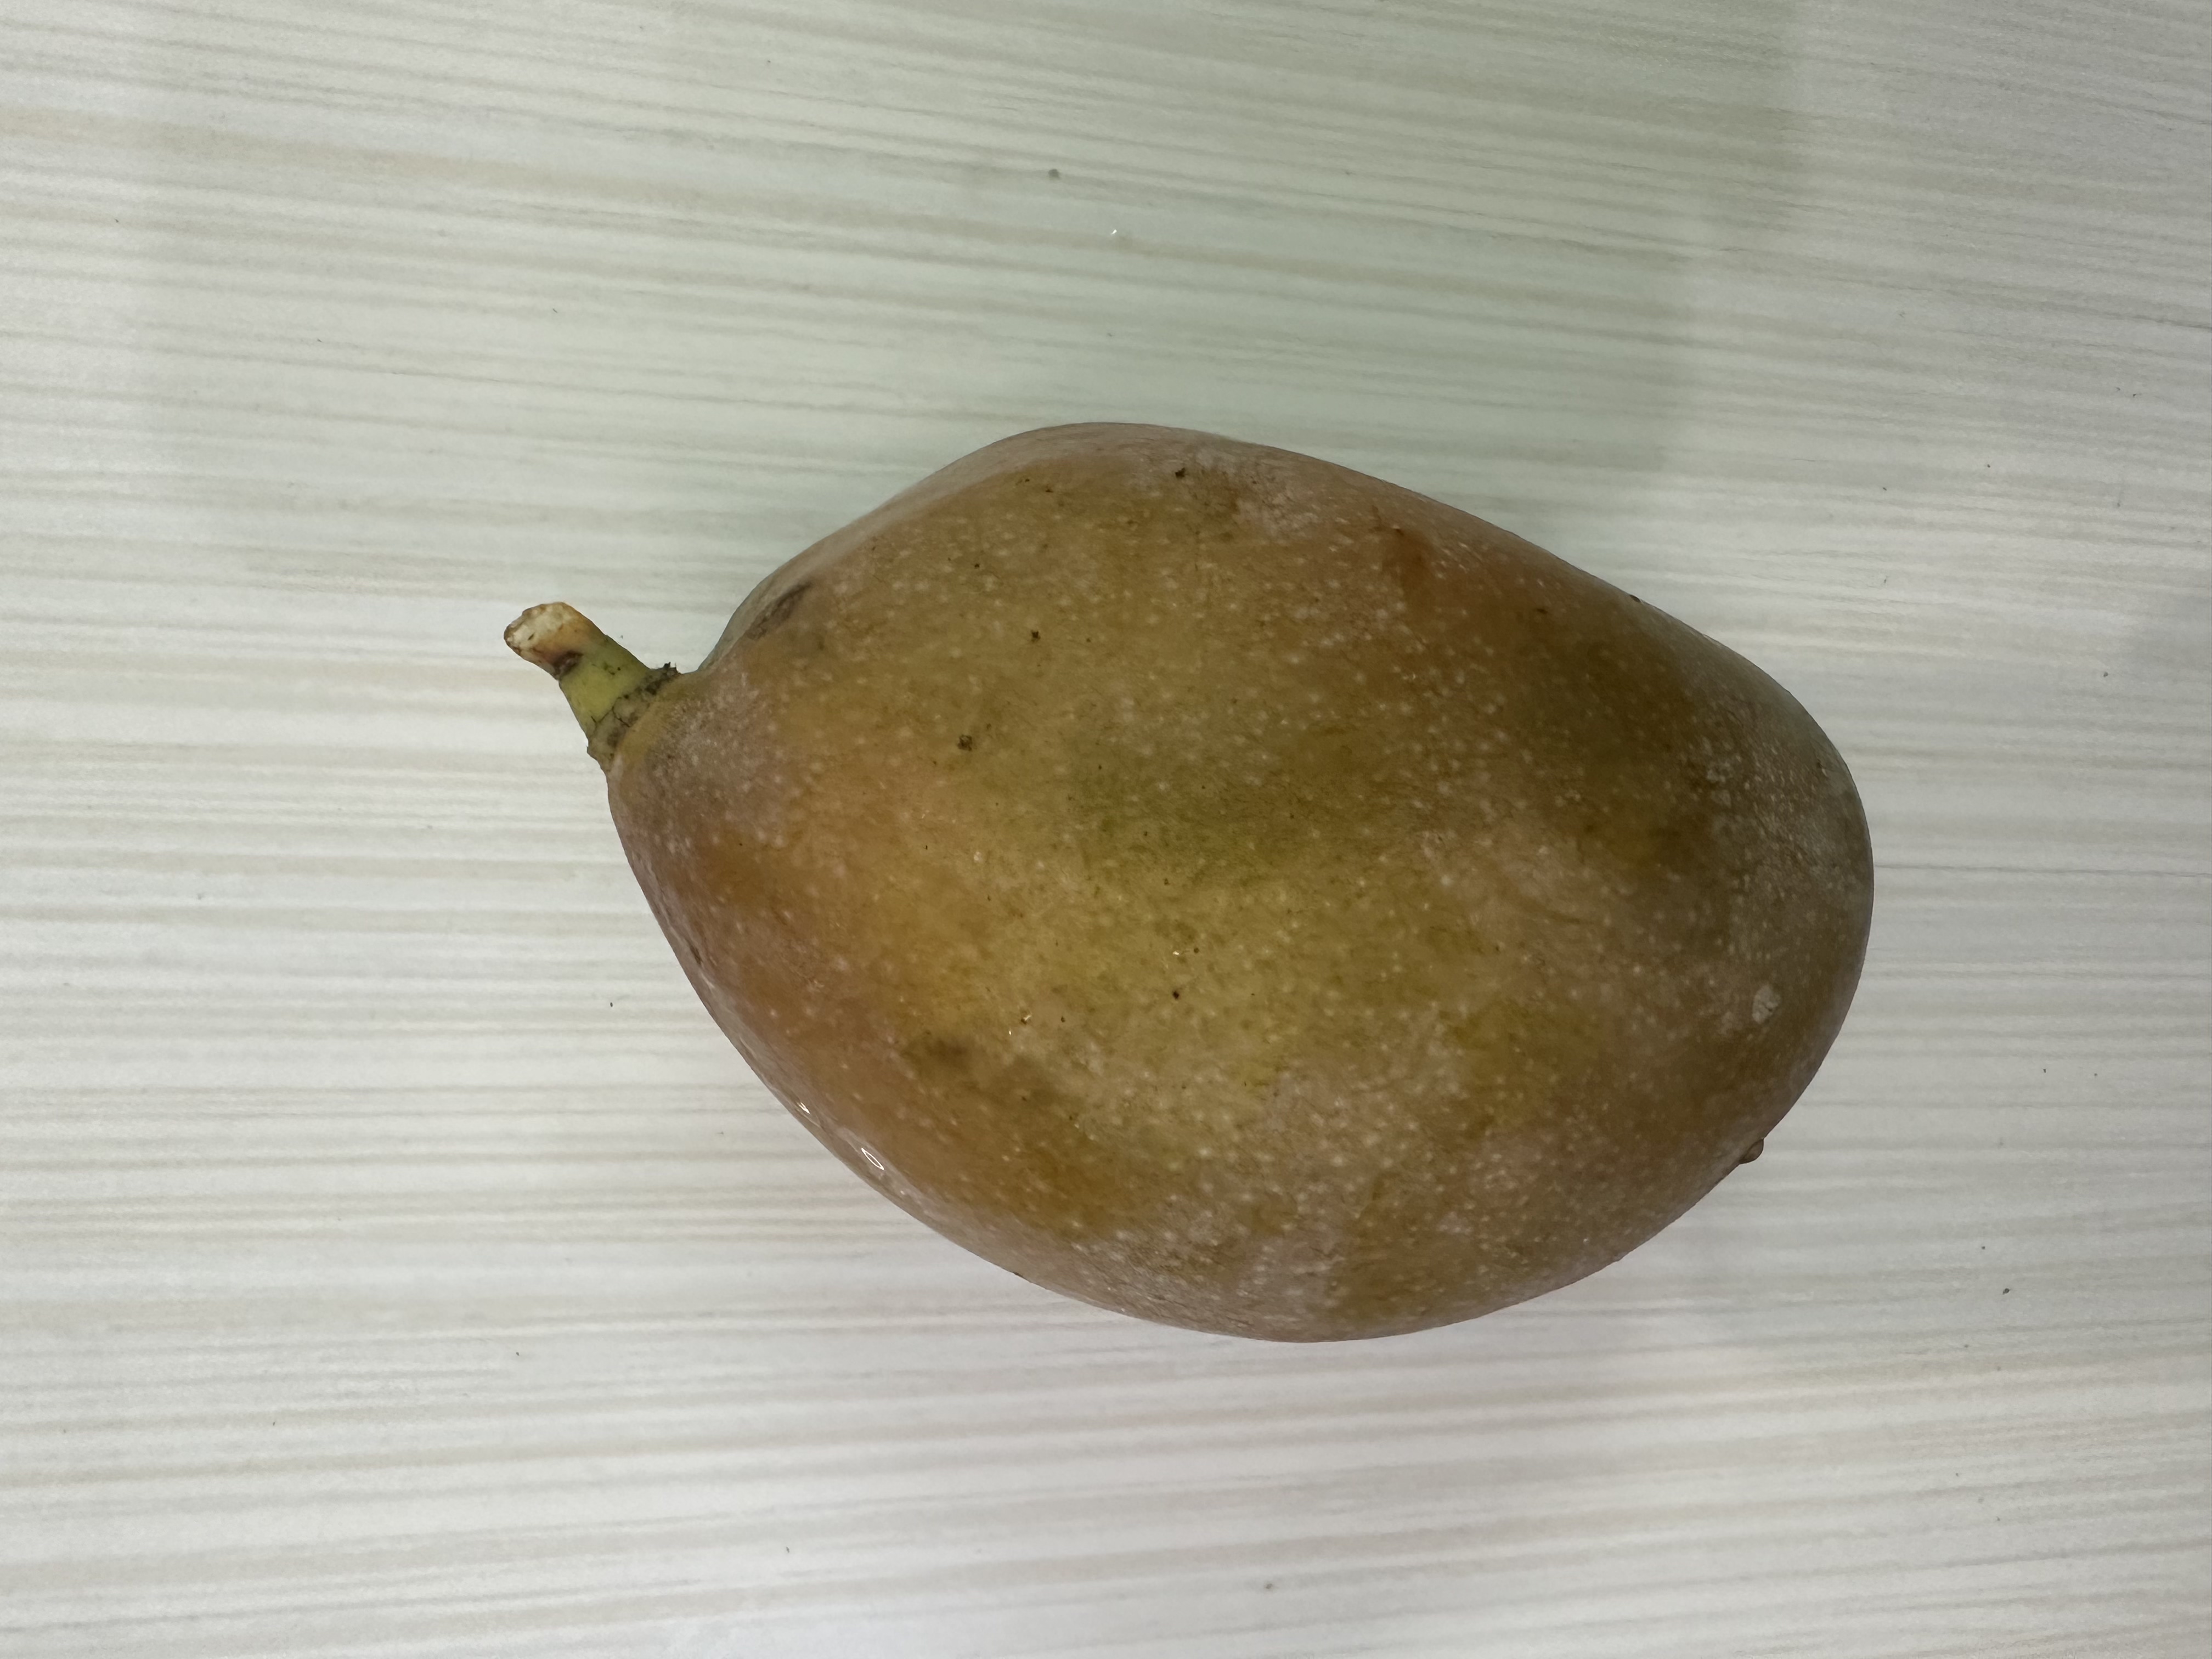
Mango variety: Bari-7